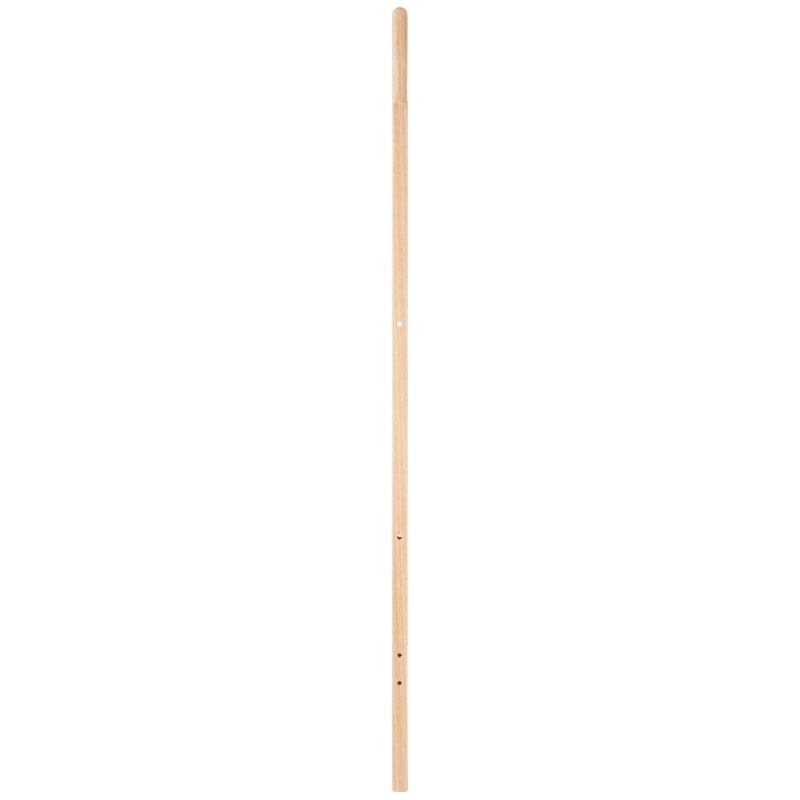
Truper Handle Hardwood
Heavy duty hardwood wheelbarrow replacement handles are undrilled allowing them to be customized to fit most wheel barrows.
Brand: ACE TRADING - TRUPER GARDEN TOOL
Category: Home & Garden > Lawn & Garden > Gardening > Gardening Tool Accessories > Wheelbarrow Parts > Wheelbarrow Handles